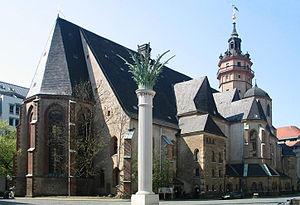
Eglise St-Nicolas à Leipzig, Allemagne